Samuel George William Archibald

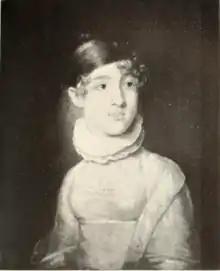
Joanna Archibald by Robert Field

In 1819, he unsuccessfully prosecuted Richard John Uniacke, Jr. who took part in the last fatal duel in Nova Scotia, which led to the death of merchant William Bowie. Archibald set up an oat mill in Truro in 1822. Archibald also served as Chief Justice of Prince Edward Island from 1824 to 1828, although he never resided on the island. He was speaker for the legislative assembly from 1824 to 1841. In 1826, he was named solicitor general for Nova Scotia. In 1830, Archibald was named acting attorney general after the death of Richard John Uniacke. He married Joanna Brinley in 1832, two years after the death of his first wife. He suffered a stroke in 1836 which left him for a time with paralysis of his facial muscles and difficulty speaking. In 1841, he was named master of the rolls and resigned his seat in the assembly. Archibald died in Halifax in 1846 of a severe stroke.